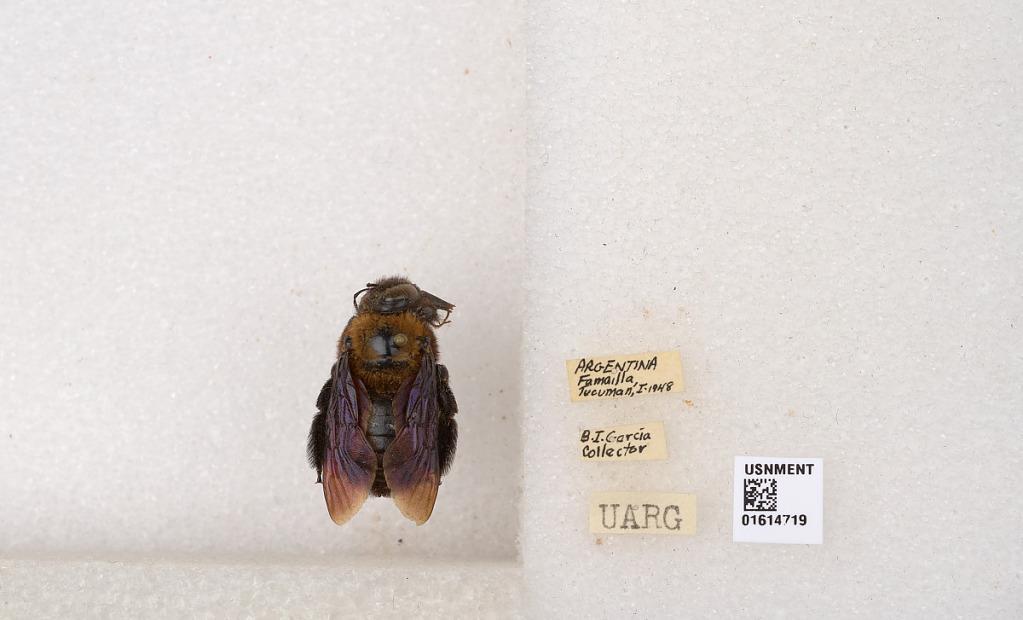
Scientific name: Xylocopa (Neoxylocopa) tacanensis Moure
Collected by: B. Garcia
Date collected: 1948-1-1
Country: Argentina
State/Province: Tucuman
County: Famailla
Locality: Famailla